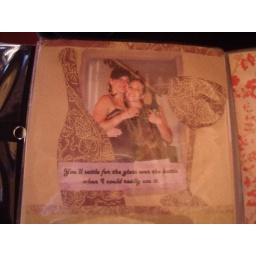
You'll settle for the glass over the bottle when I could really use it.